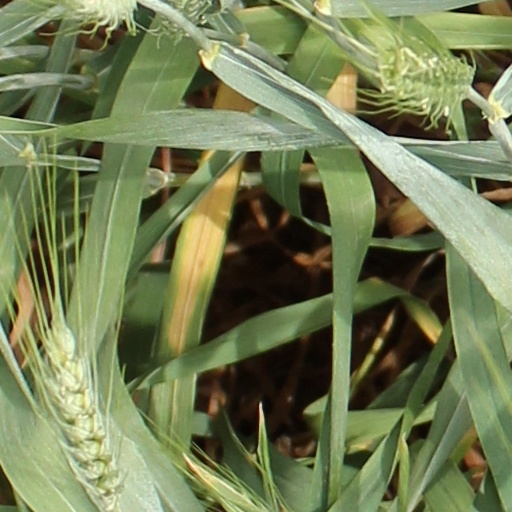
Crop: wheat